Riga–Fede disease

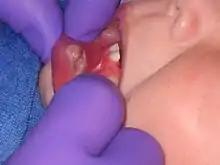
Riga-Fede disease on the lower lip.

Riga–Fede disease (RFD) is a rare and benign mucosal condition, characterized by a tongue ulcer that is frequently brought on by traumatizing injuries sustained from repeatedly moving the tongue back and forth over the mandibular anterior incisors.